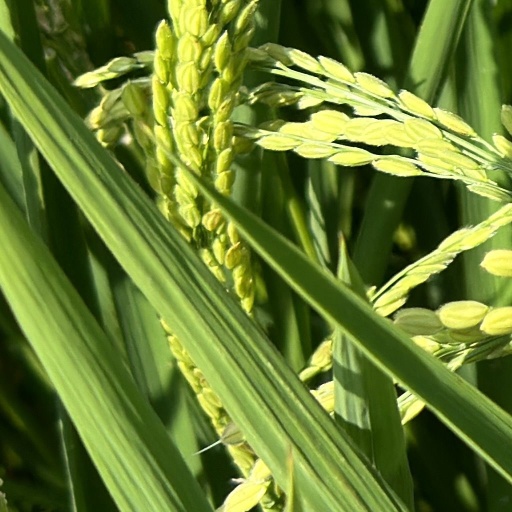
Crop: rice